Ebook

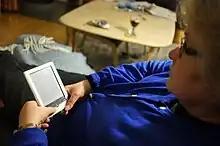
A woman reading a book using an e-reader

As e-book formats emerged and proliferated, some garnered support from major software companies, such as Adobe with its PDF format that was introduced in 1993. Unlike most other formats, PDF documents are generally tied to a particular dimension and layout, rather than adjusting dynamically to the current page, window, or another size. Different e-reader devices followed different formats, most of them accepting books in only one or a few formats, thereby fragmenting the e-book market even more. Due to the exclusiveness and limited readerships of e-books, the fractured market of independent publishers and specialty authors lacked consensus regarding a standard for packaging and selling e-books.